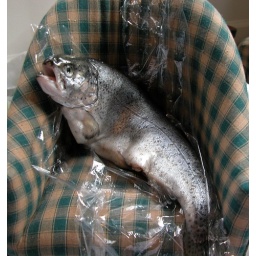
trout dead to the world in chair with cheap plastic slip cover. (Trout City 17 of 40)